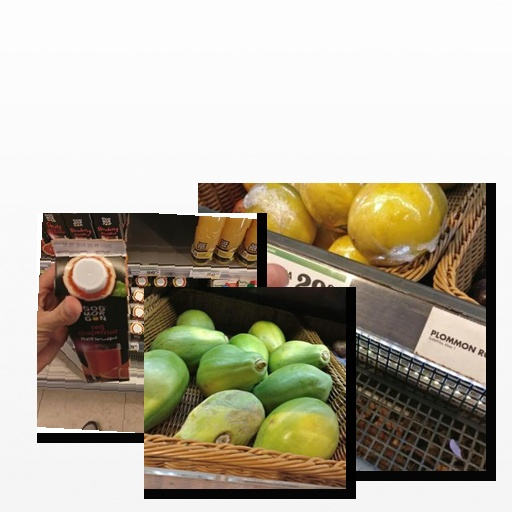
Food items: papaya, red_grapefruit_juice, plum